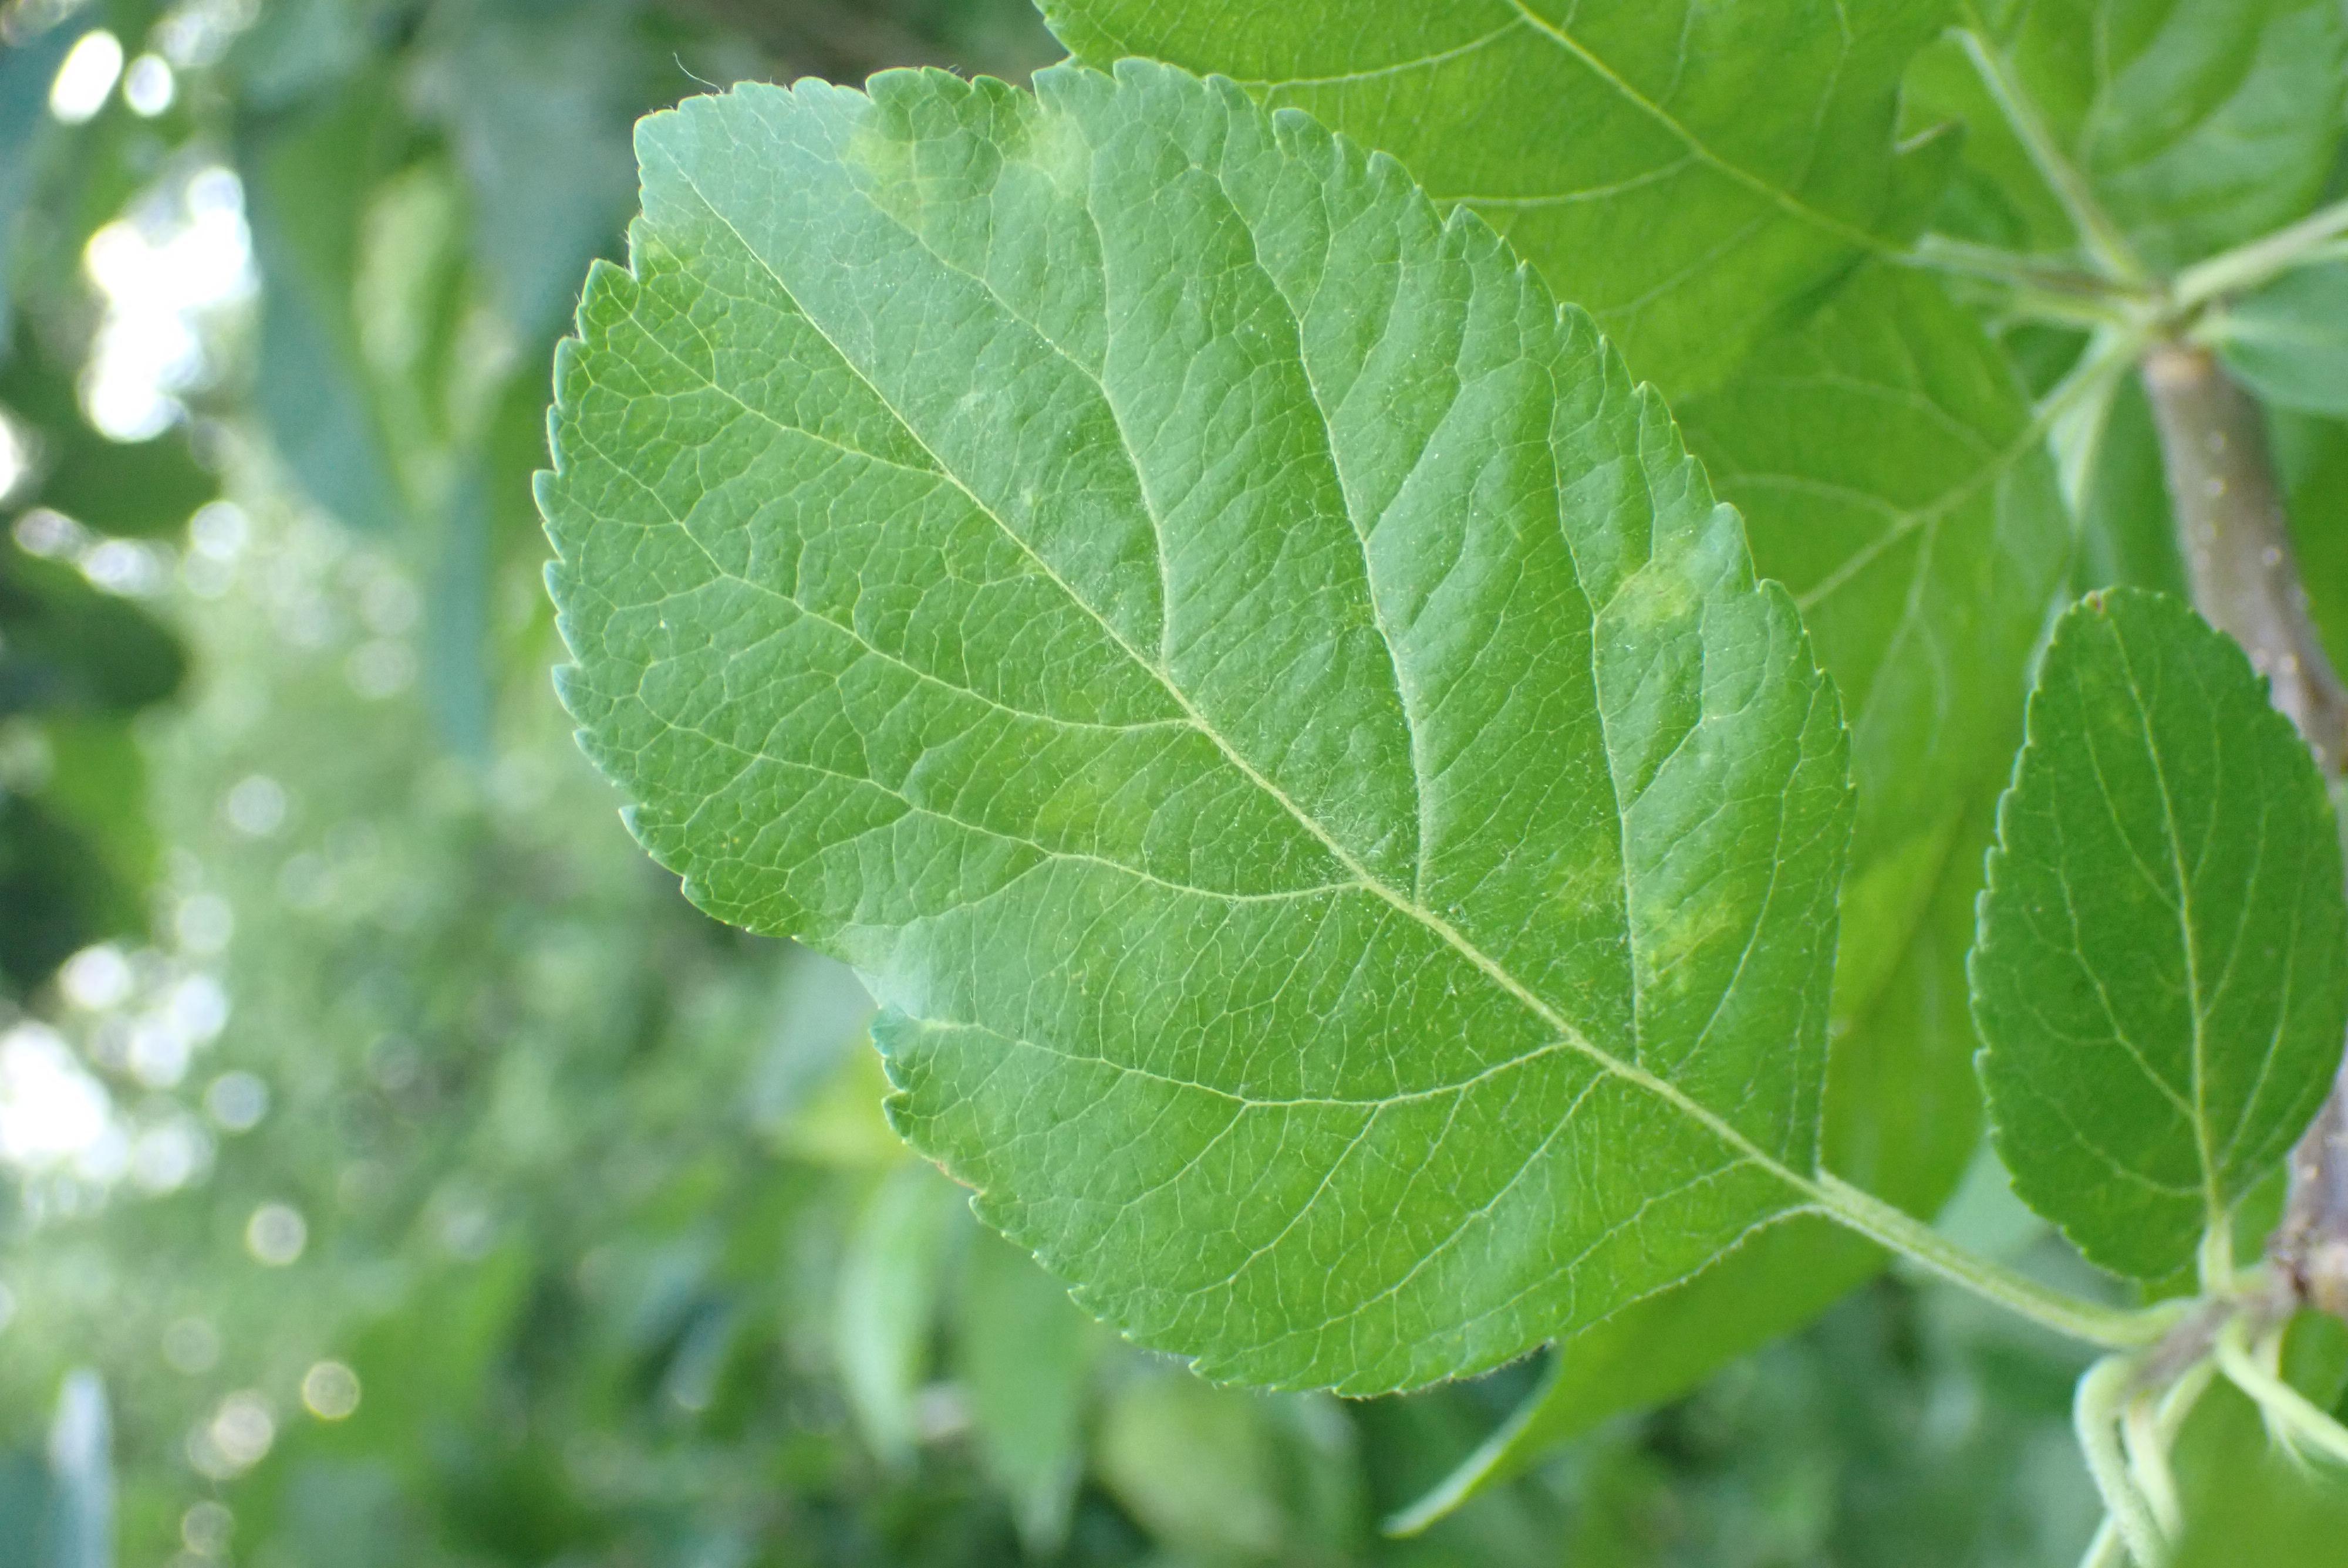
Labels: scab